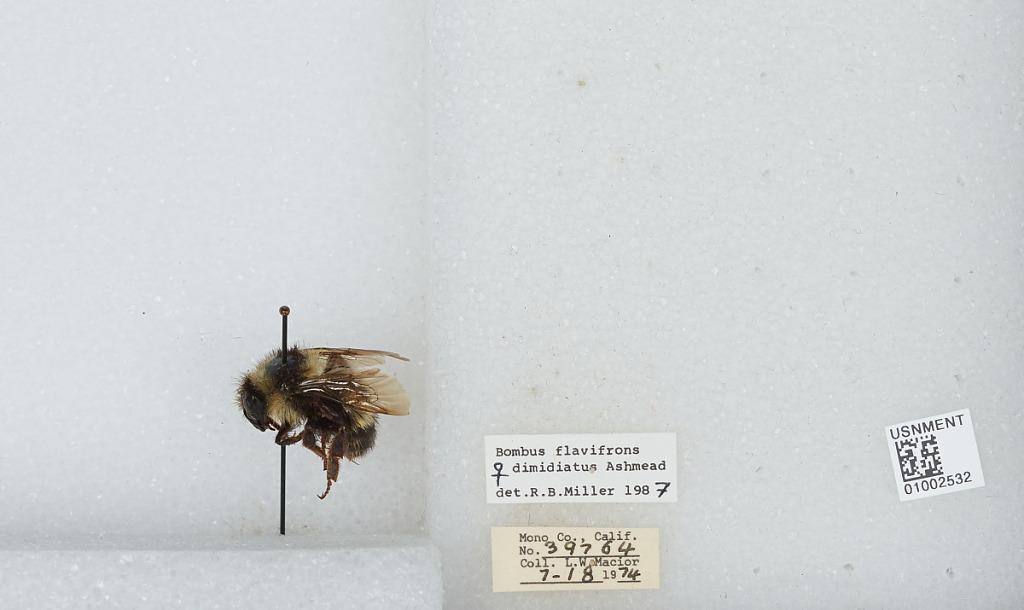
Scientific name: Bombus (Pyrobombus) flavifrons Cresson
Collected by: L. Macior
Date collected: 1974-7-18
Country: United States
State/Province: California
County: Mono
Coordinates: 37.92, -118.87
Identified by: Miller, R. B.